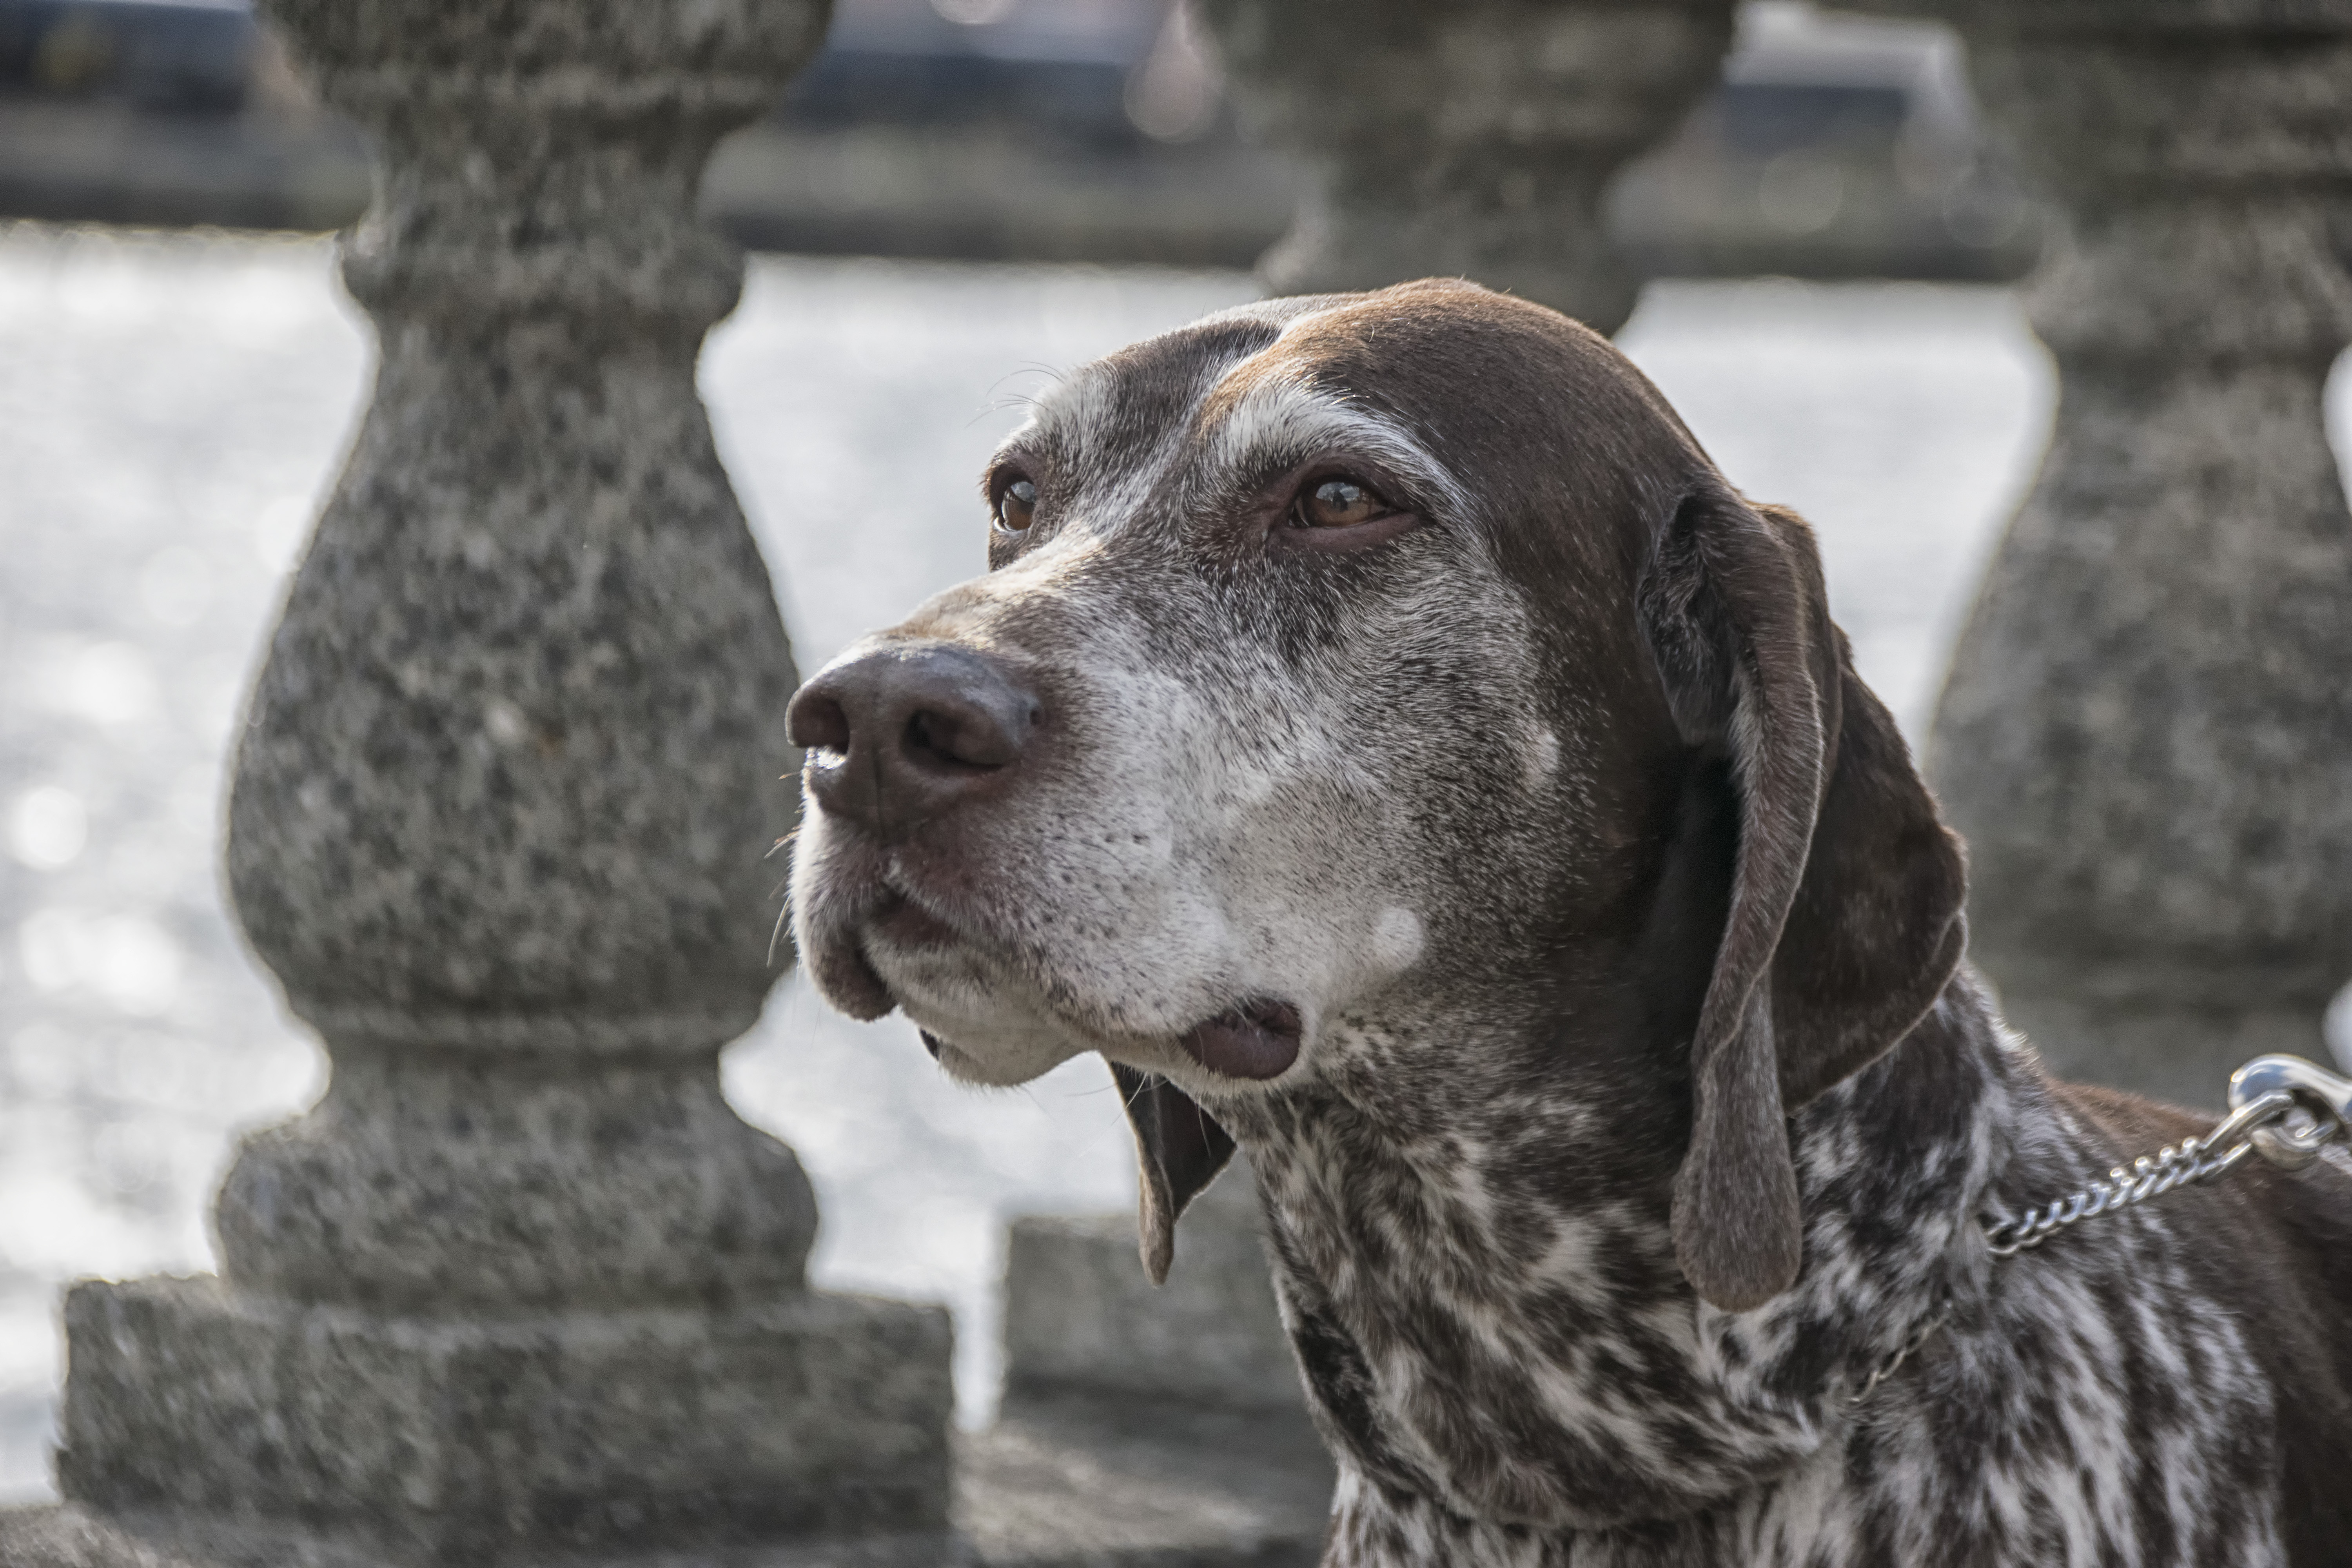
dog, mammal, weimaraner, chien, canada, vertebrate, quebec, sherbrooke, dog like mammal, german shorthaired pointer